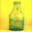
Label: bottle